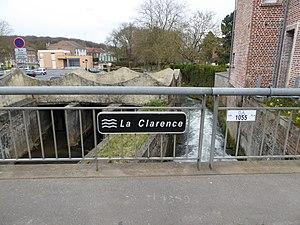
La Clarence (rivière) à Lapugnoy Pas-de-Calais.
La Clarence est une rivière française des départements du Pas-de-Calais et Nord dans la région Hauts-de-France et un affluent de la Lys, donc un sous-affluent de l'Escaut.